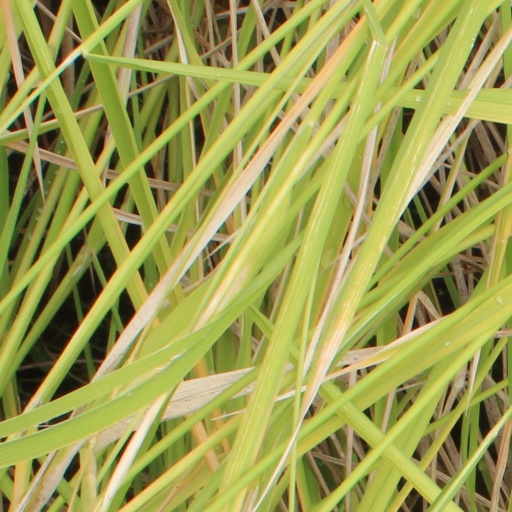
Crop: rice